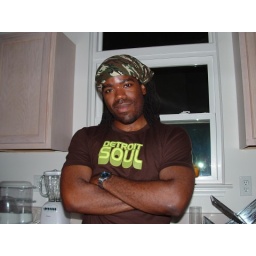
No, you may not use the sink in my kitchen to wash things. Wash things in your own sink, Fink!